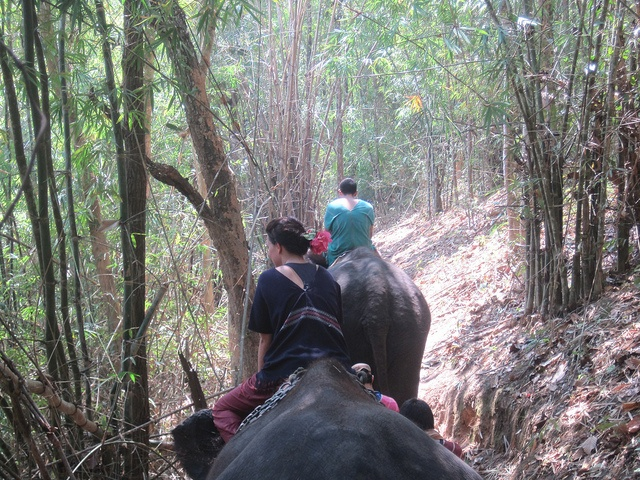
Two people ride elephants through the trees.
people riding on the backs of elephants walking down a path
Two women riding elephants through a bamboo forest.
Two people ride elephants through a mountain forest.
The people are riding on the backs of elephants.